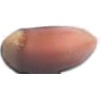
Label: hazelnut